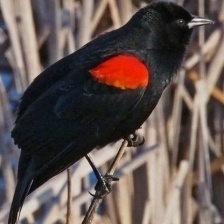
Species: RED WINGED BLACKBIRD
Scientific name: AGELAIUS PHOENICEUS